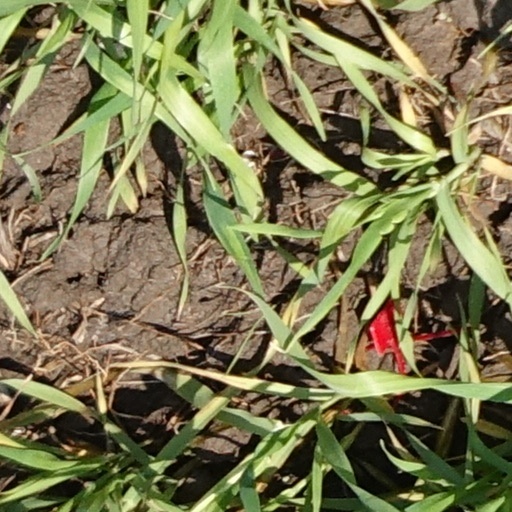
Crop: wheat